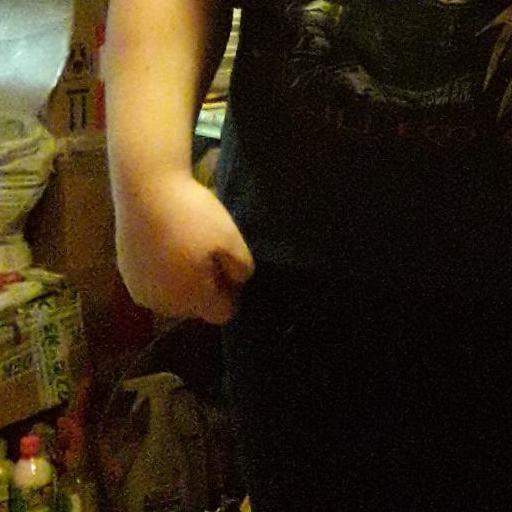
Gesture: no_gesture